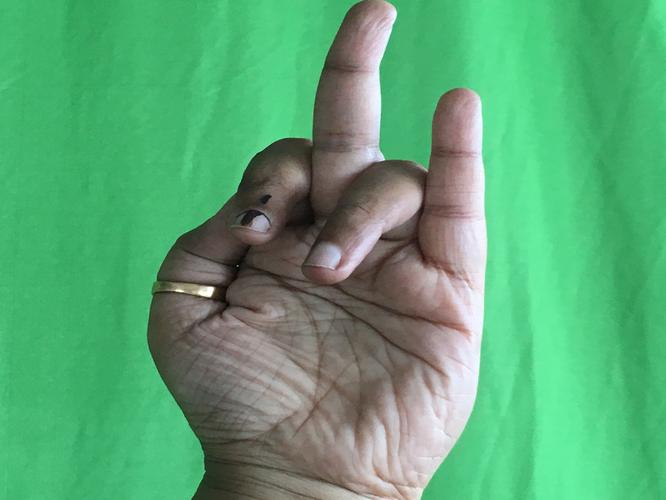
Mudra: Shukatundam
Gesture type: single_hand